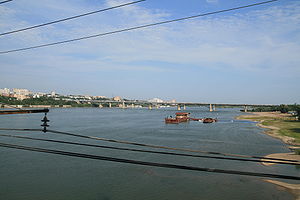
Novosibirsk
Den Transsibiriske Jernbane krydser floden Ob
Novosibirsk er med sine 1.602.915 indbyggere den tredjestørste by i Rusland efter Moskva og Sankt Petersborg. Byen blev grundlagt i 1893 som det fremtidige sted, hvor Den transsibiriske jernbane ad en bro skulle krydse den store flod Ob. Byen er det administrative center i regionen Novosibirsk oblast og den største by i Sibirien samt hovedby i Sibiriske føderale distrikt.